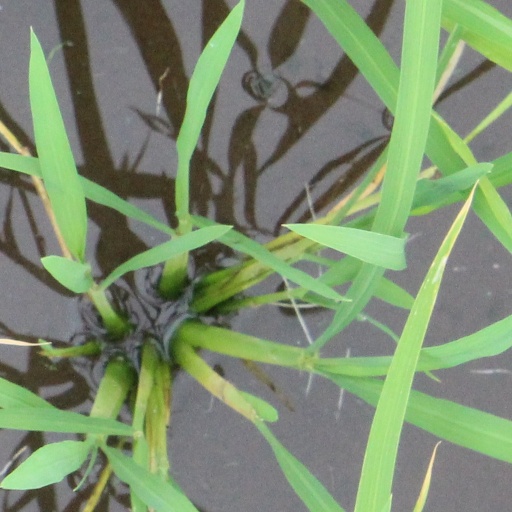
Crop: rice